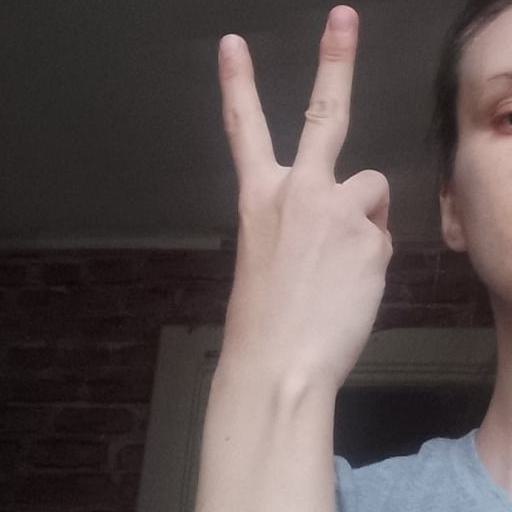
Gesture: peace_inverted